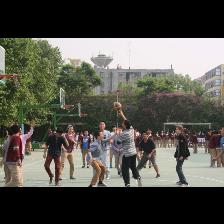
Label: Human